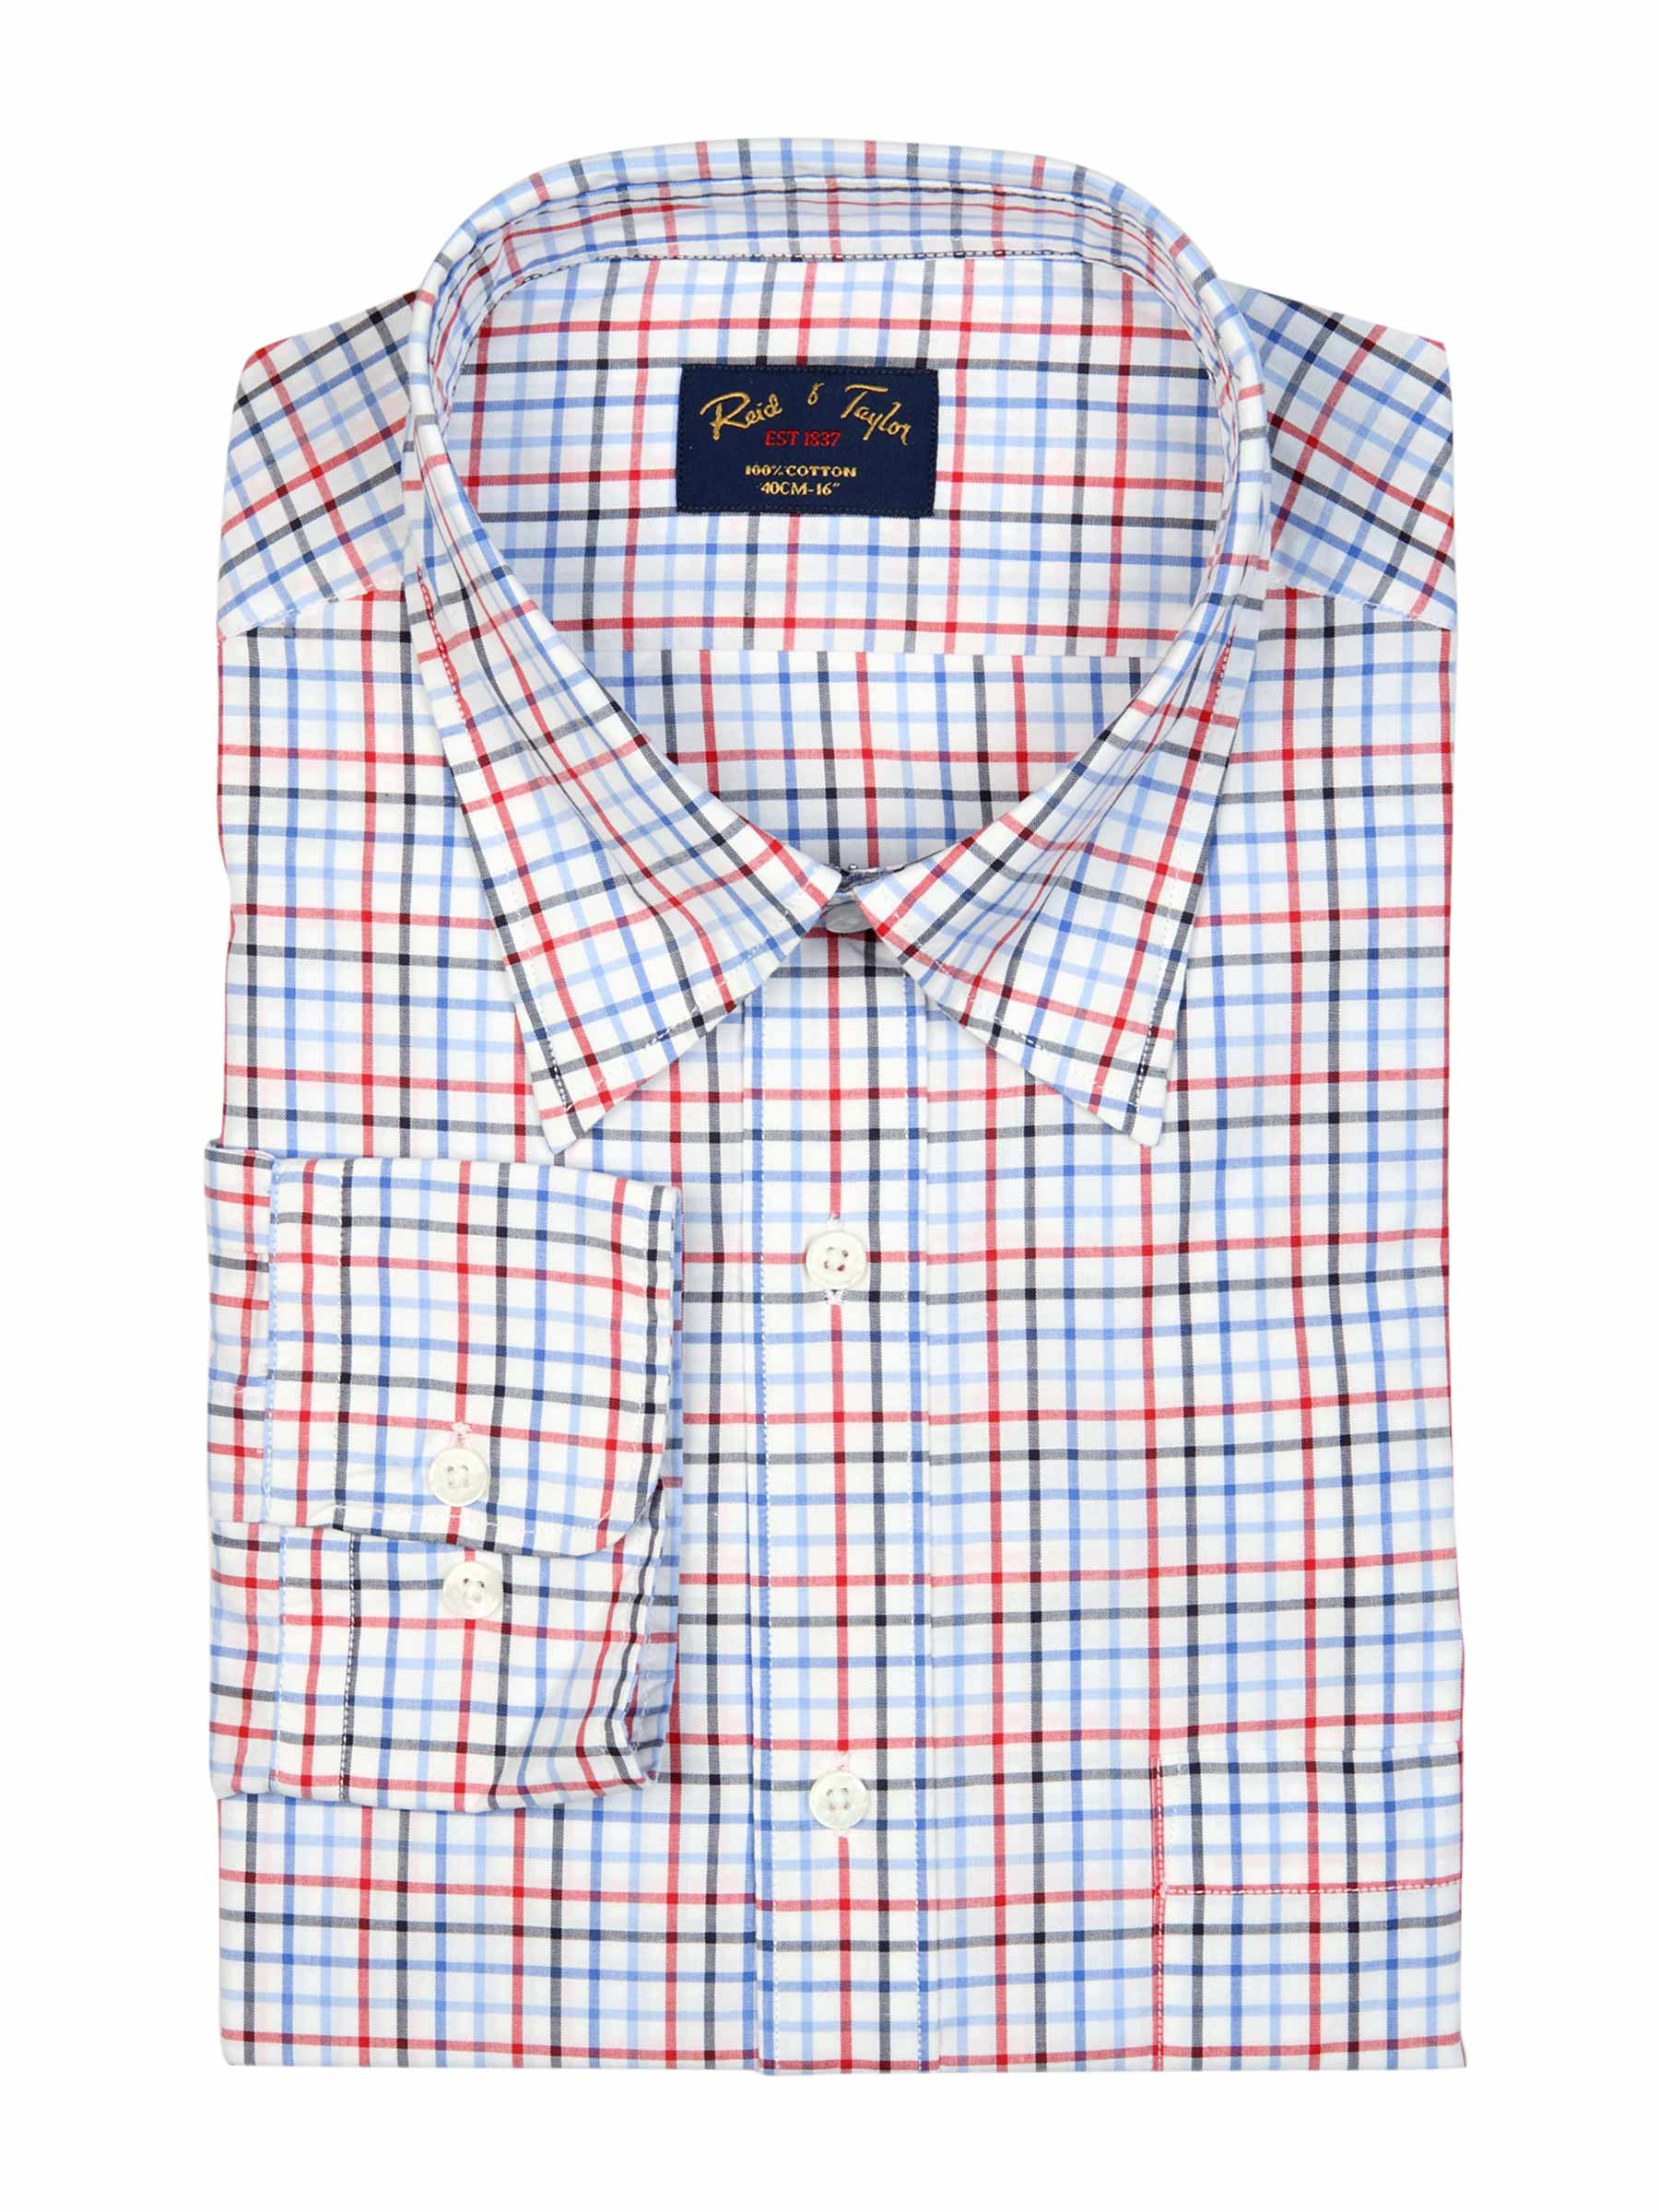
Reid & Taylor Men Check White Shirt
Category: Apparel / Topwear / Shirts
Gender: Men
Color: White
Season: Fall 2011
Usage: Casual